Heinrich XIII Prinz Reuss

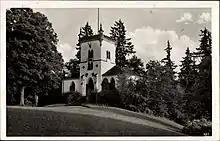
Reuss's hunting lodge in Saaldorf (Bad Lobenstein), Thuringia, where meetings regarding the coup were allegedly held and weapons stockpiled

In August 2022, Reuss attended an official reception held by Thomas Weigelt, the mayor of Bad Lobenstein, where Reuss's hunting lodge is located. Weigelt was known to be sympathetic to the "Reichsbürger" movement and journalist Peter Hagen asked him why someone associated with the "Reichsbürger" scene like Reuss would be invited to an official event. The next day Hagen approached the mayor at the market festival and tried to film him in familiar conversation with Reuss and AfD-politician . Filming the trio led to a violent attack by Weigelt on the journalist, which was captured on film. After injuring the journalist (who had to be treated in hospital) and damaging his equipment, Weigelt refused to resign and was suspended from office.